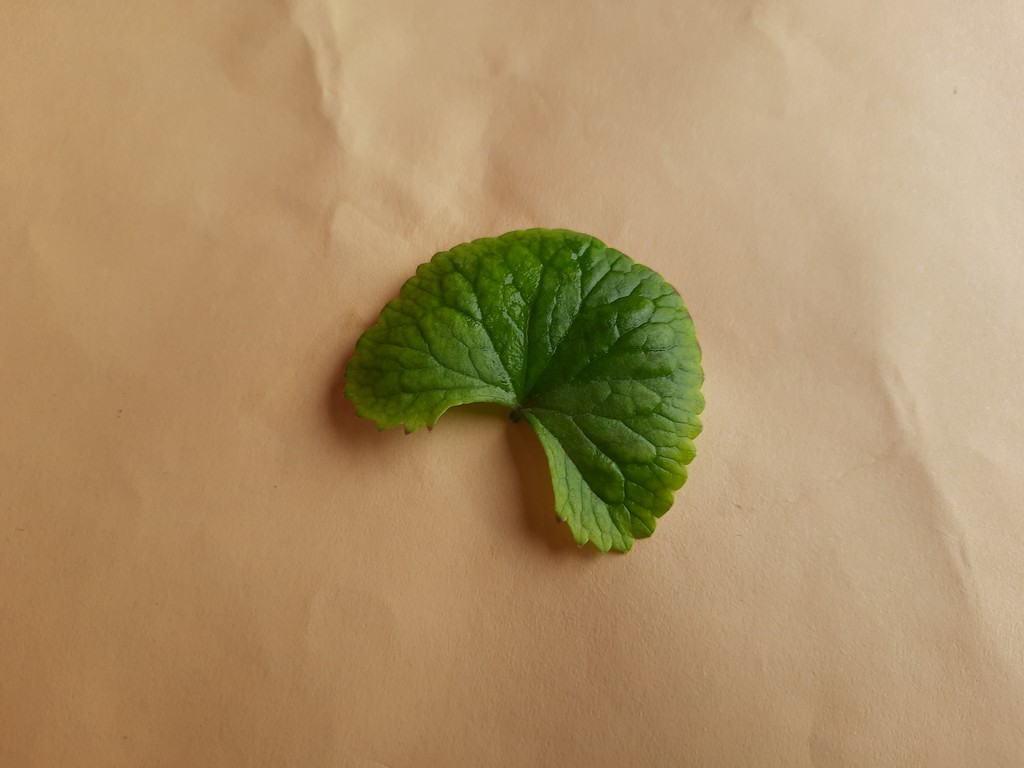
Label: Healthy